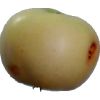
Label: Apple 6